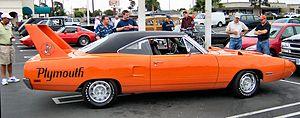
Plymouth est une marque d'automobiles fabriquées par le constructeur automobile Chrysler aux États-Unis, de 1928 à 2001.